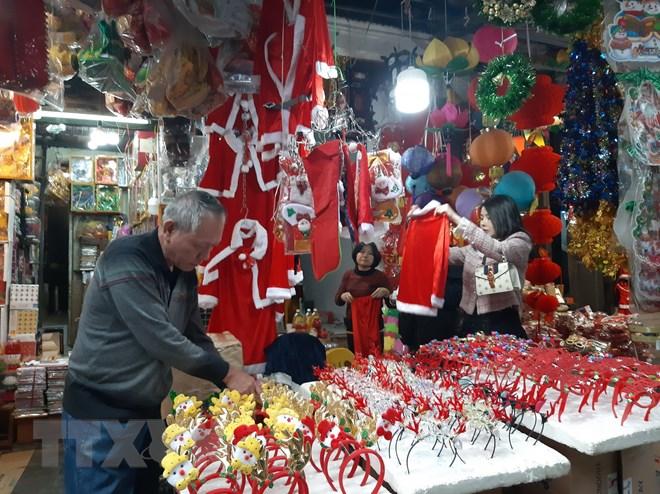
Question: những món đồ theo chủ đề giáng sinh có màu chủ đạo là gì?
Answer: những món đồ theo chủ đề giáng sinh có màu đỏ là chính